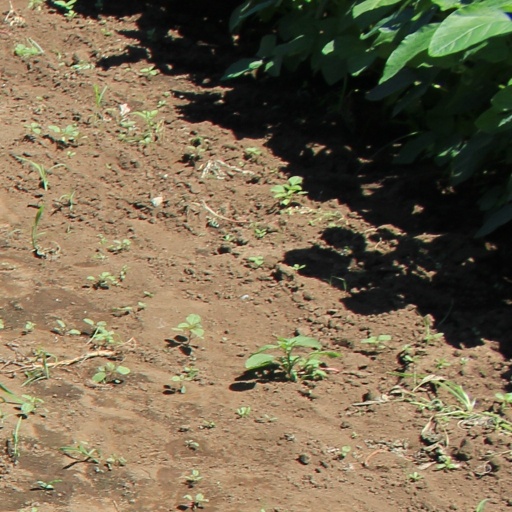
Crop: soybean